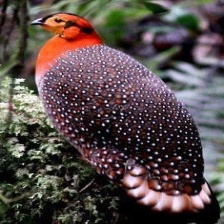
Species: CABOTS TRAGOPAN
Scientific name: TRAGOPAN CABOTI